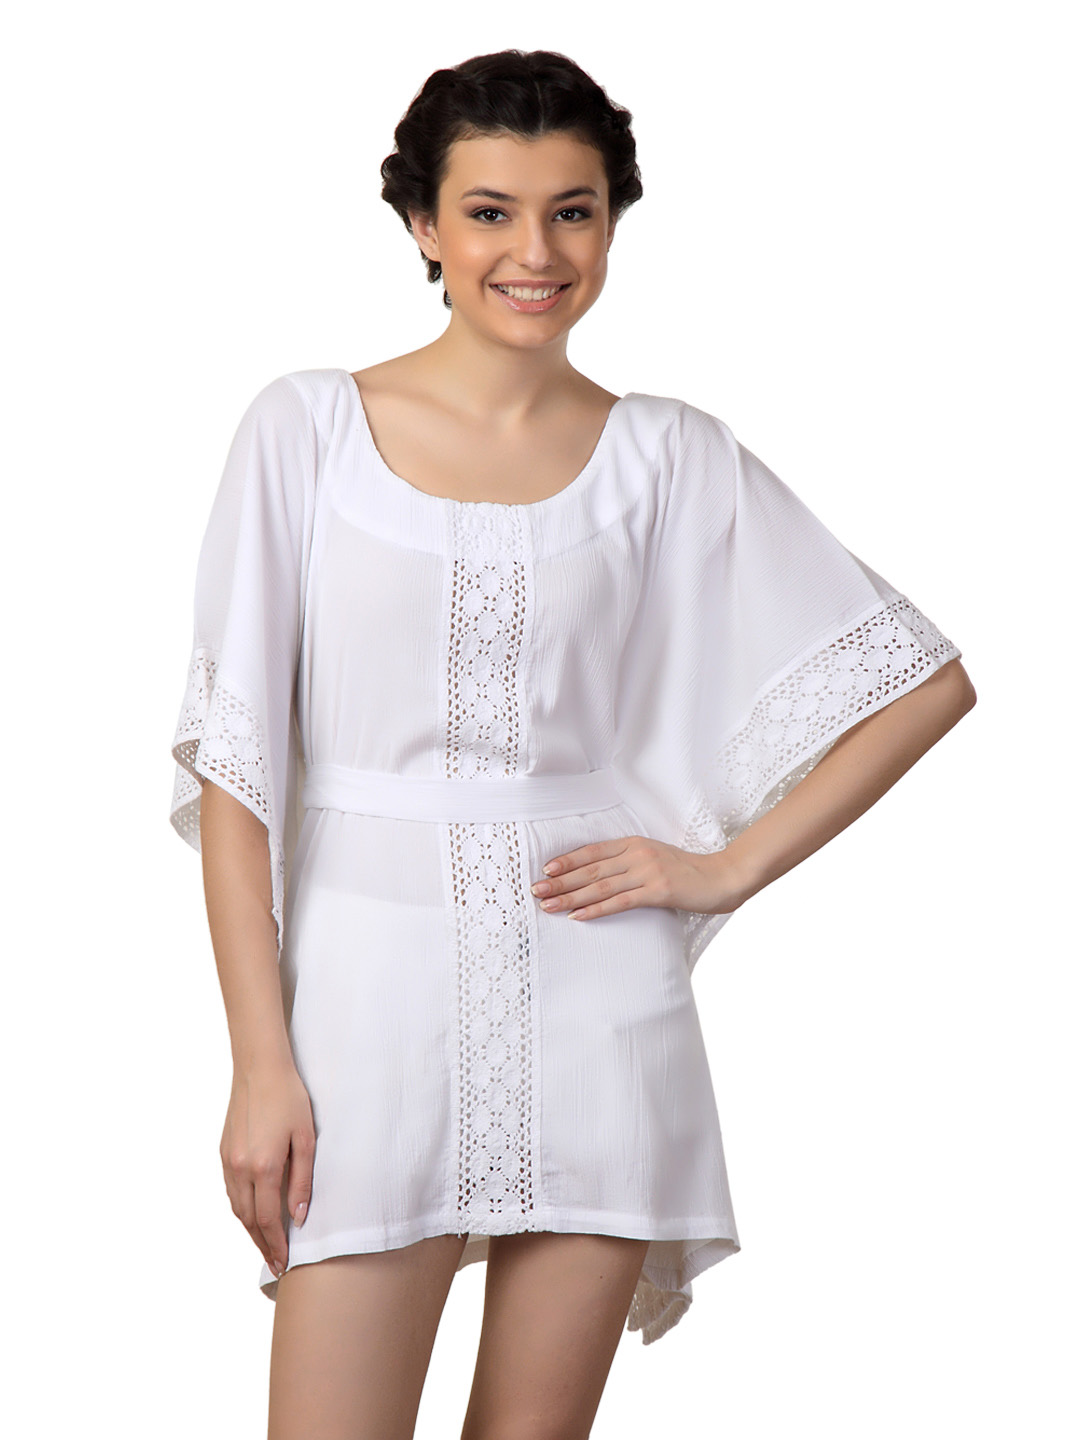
French Connection Women White Dress
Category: Apparel / Dress / Dresses
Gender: Women
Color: White
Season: Summer 2012
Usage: Casual